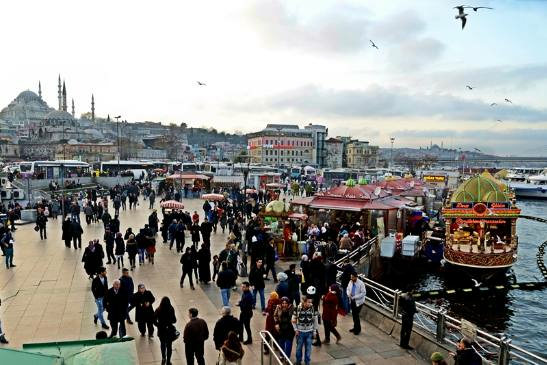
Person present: Yes